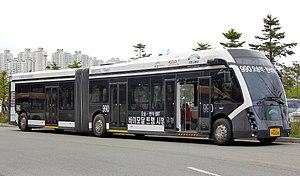
Phileas est un ancien modèle de bus guidé hybride, articulé ou bi-articulé, destiné principalement au marché des lignes BHNS, vendu de juillet 2004 jusqu'au 25 novembre 2014.